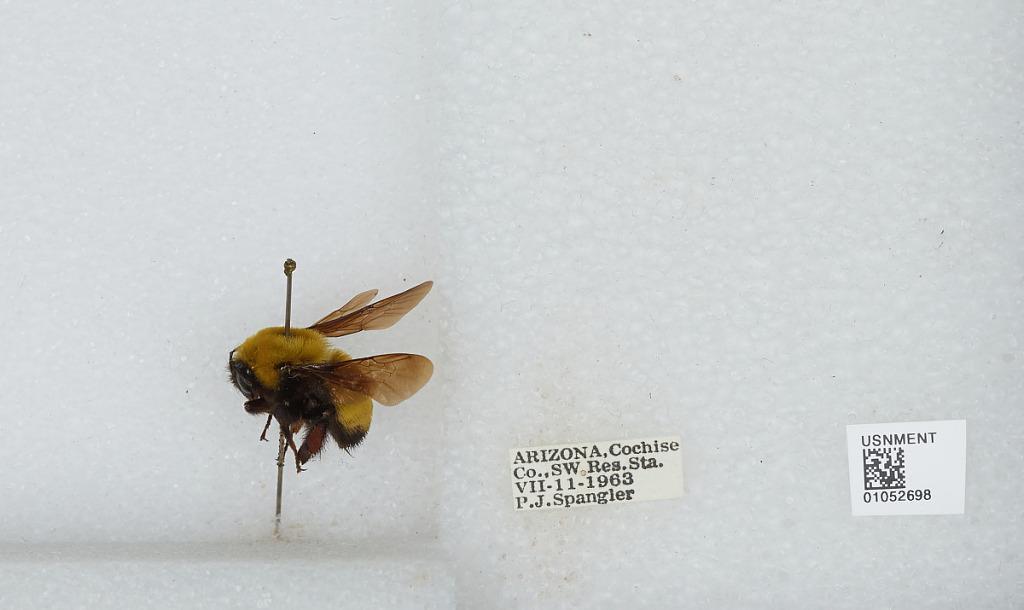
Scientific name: Bombus sp.
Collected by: P. Spangler
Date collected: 1963-7-11
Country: United States
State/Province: Arizona
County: Cochise
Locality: Southwestern Research Station
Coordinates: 31.8839, -109.206